Edward Falkener

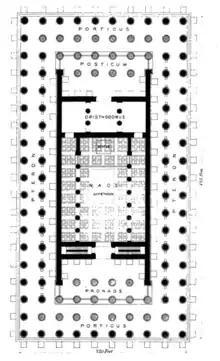
Floor plan of the Artemision of Ephesus, from Edward Falkener, "Ephesus, and the Temple of Diana" (1862)

In 1839 Falkener published "Was the Ceiling of the Parthenon flat or curved?". He wrote on lighting for museums of sculpture, and the artificial illumination of churches and mosques. He was a supporter of the lighting of Greek temples by the hypæthron, in opposition to the views of James Fergusson and Wilhelm Dörpfeld, and published "On the Hypæthron of Greek Temples" (London, 1861). Some of the illustrations in Fergusson's "History of Architecture" were by him, and many of his sketches were published in the "Architectural Publication Society's Dictionary".